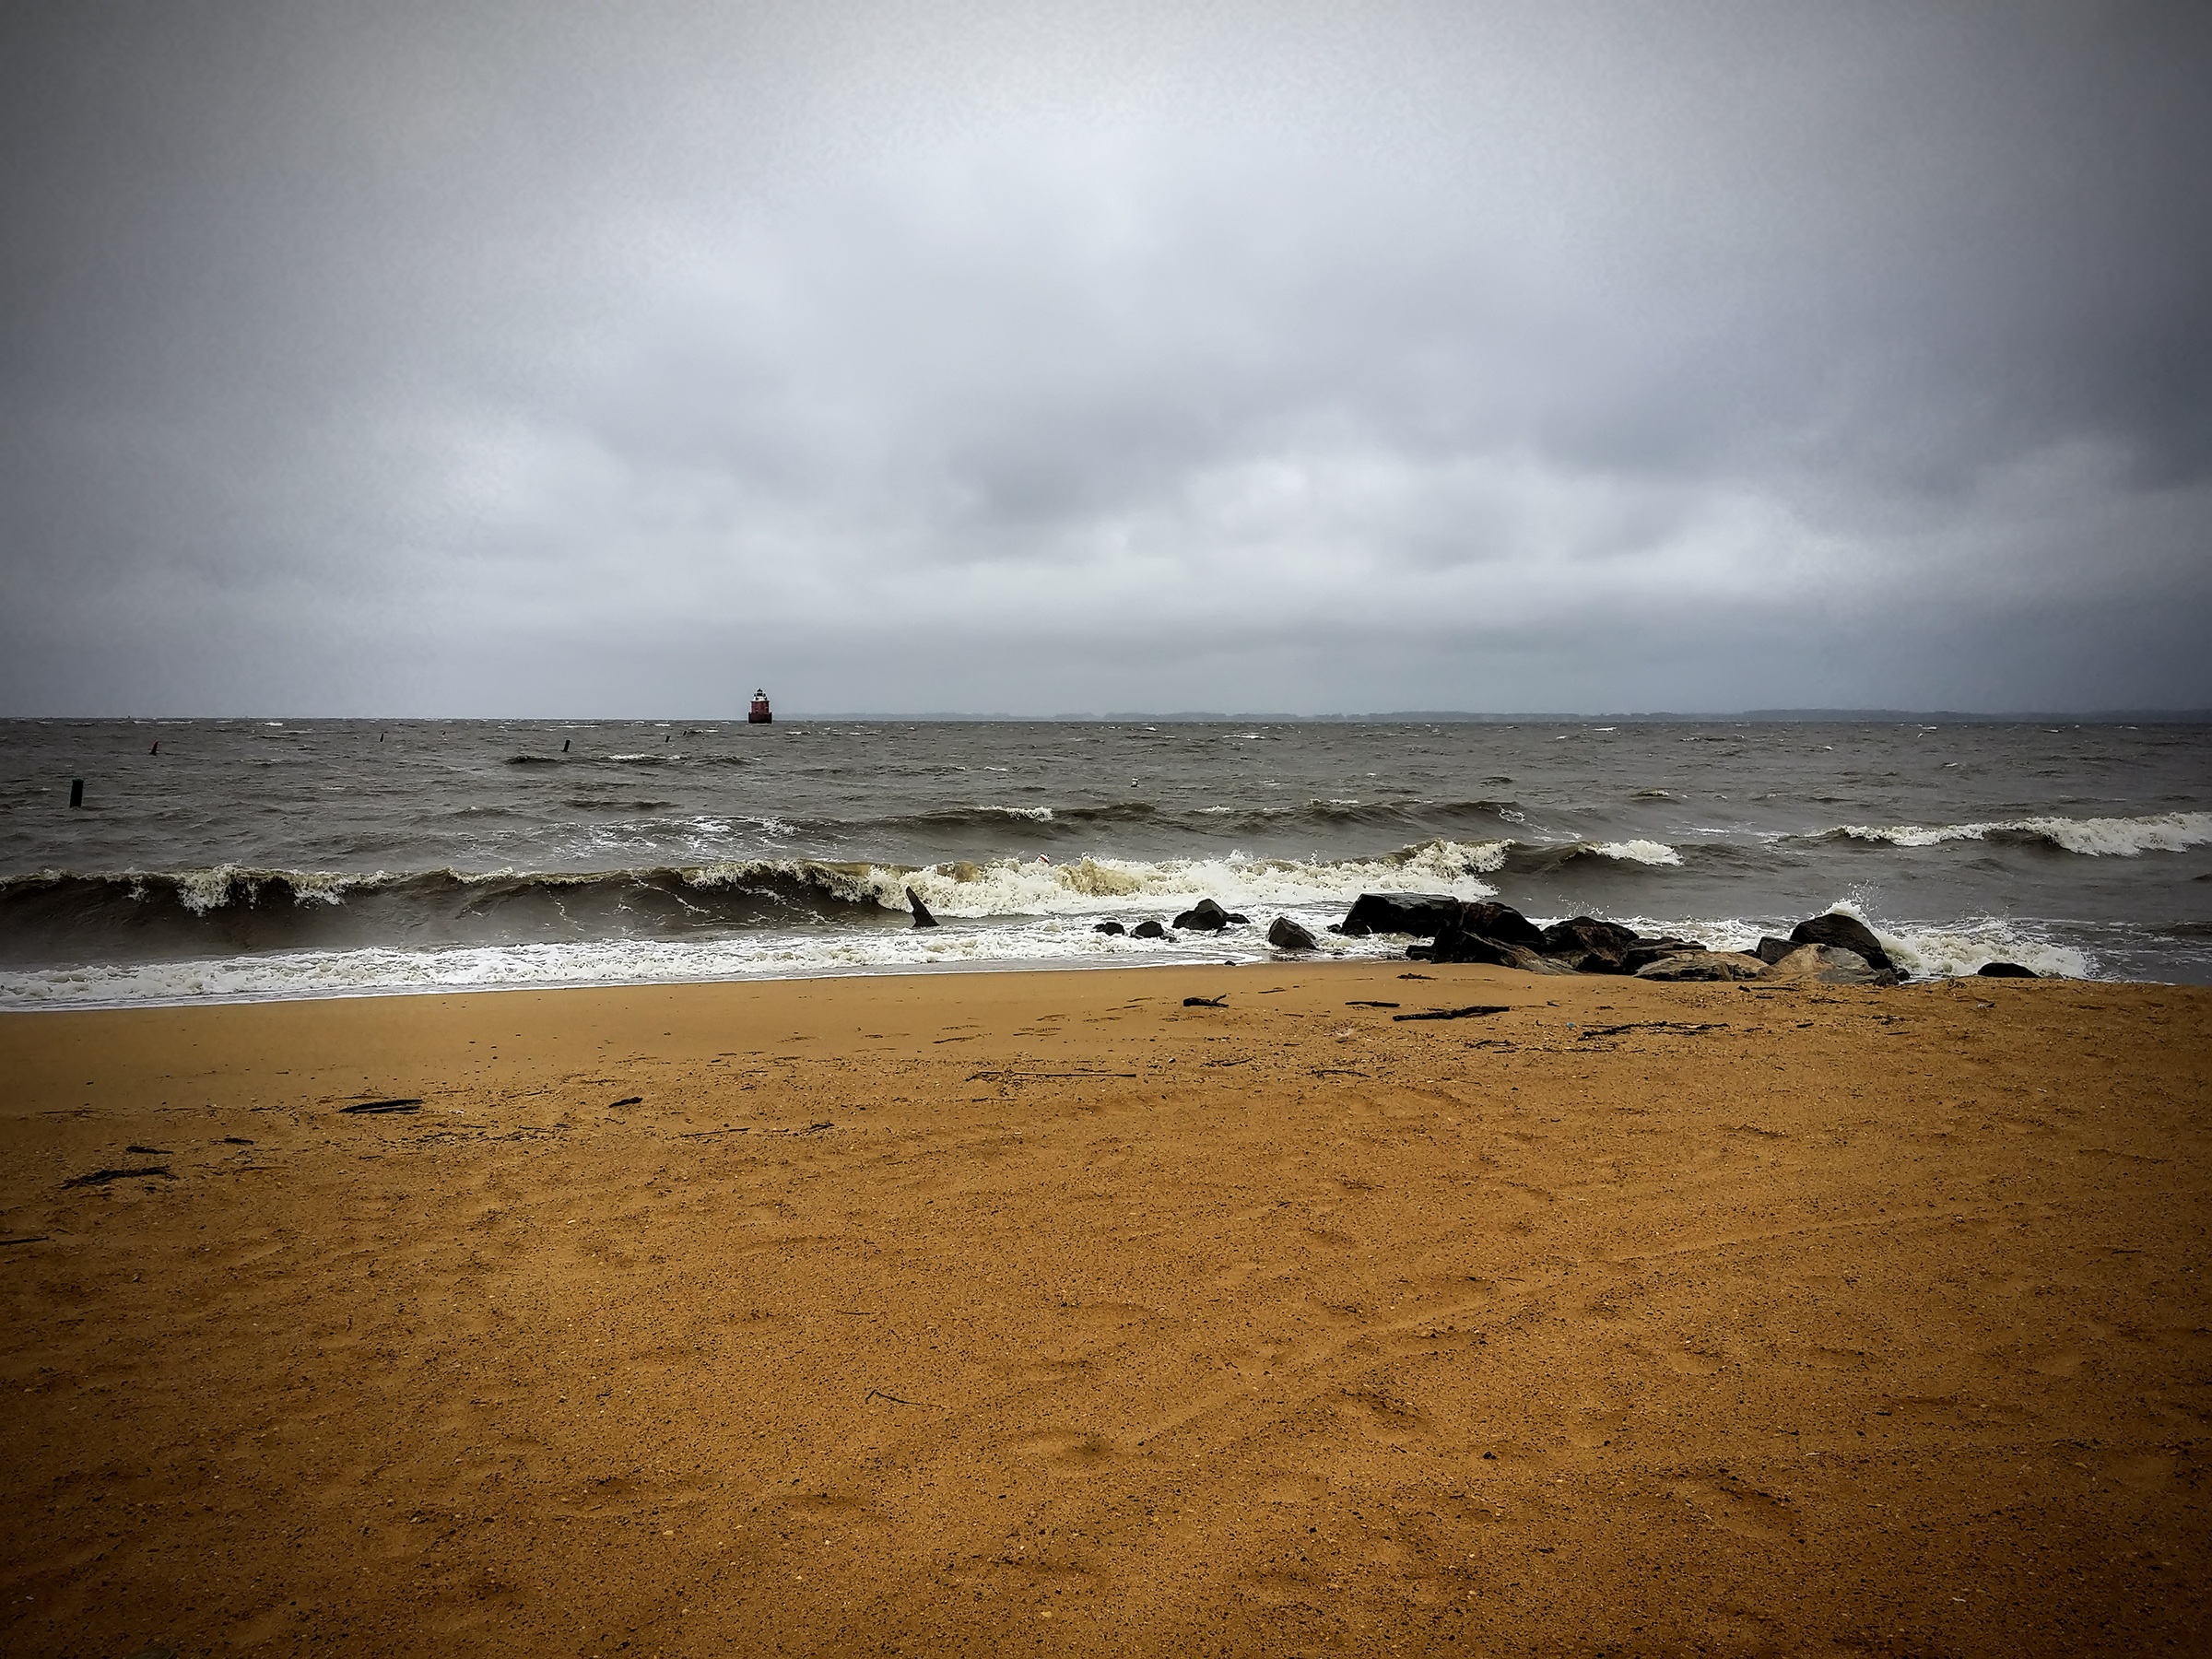
beach, sea, coast, sand, rock, ocean, horizon, cloud, sky, sun, sunset, sunlight, morning, shore, wave, dusk, surf, bay, material, body of water, waves, chesapeake bay, wind wave